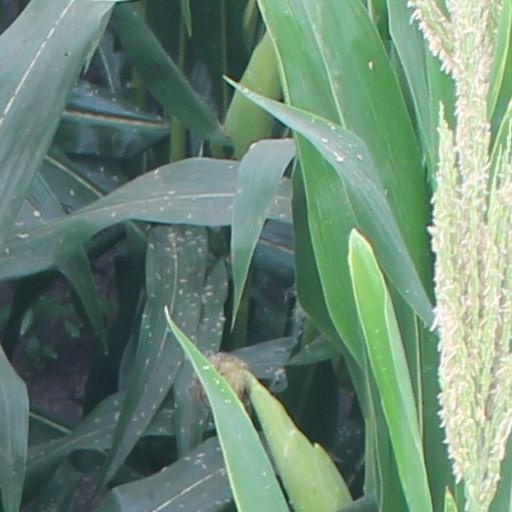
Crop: maize; corn